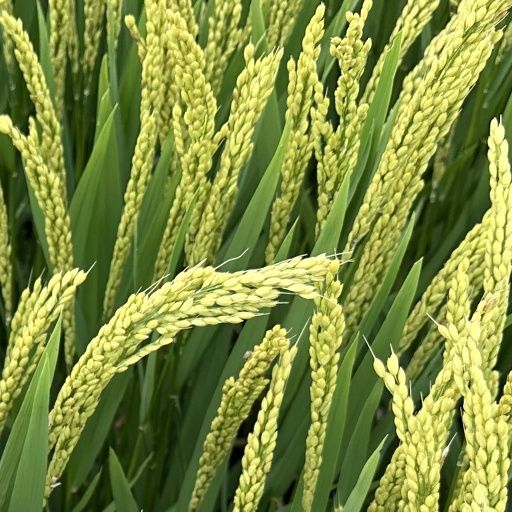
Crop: rice